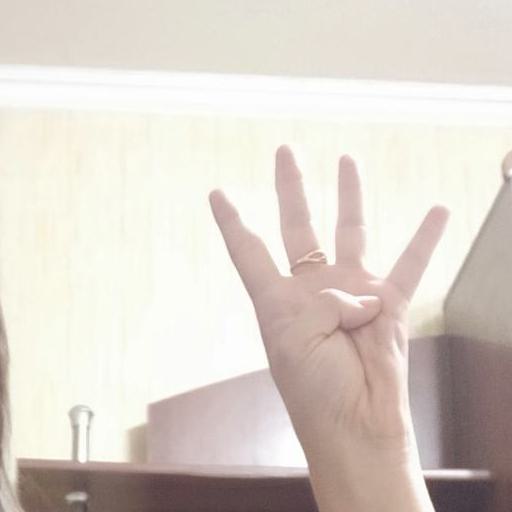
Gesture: four